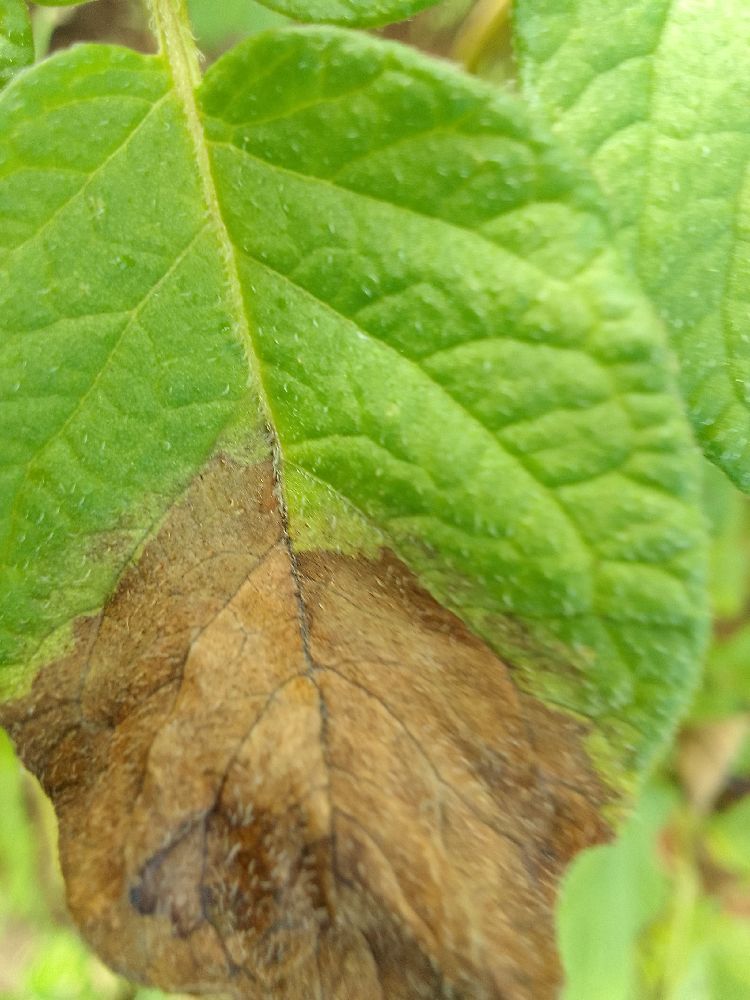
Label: Late blight